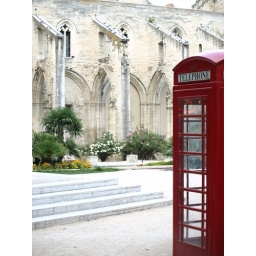
None of the locals knew why there was a old UK telephone box in a church yard in Avignon!